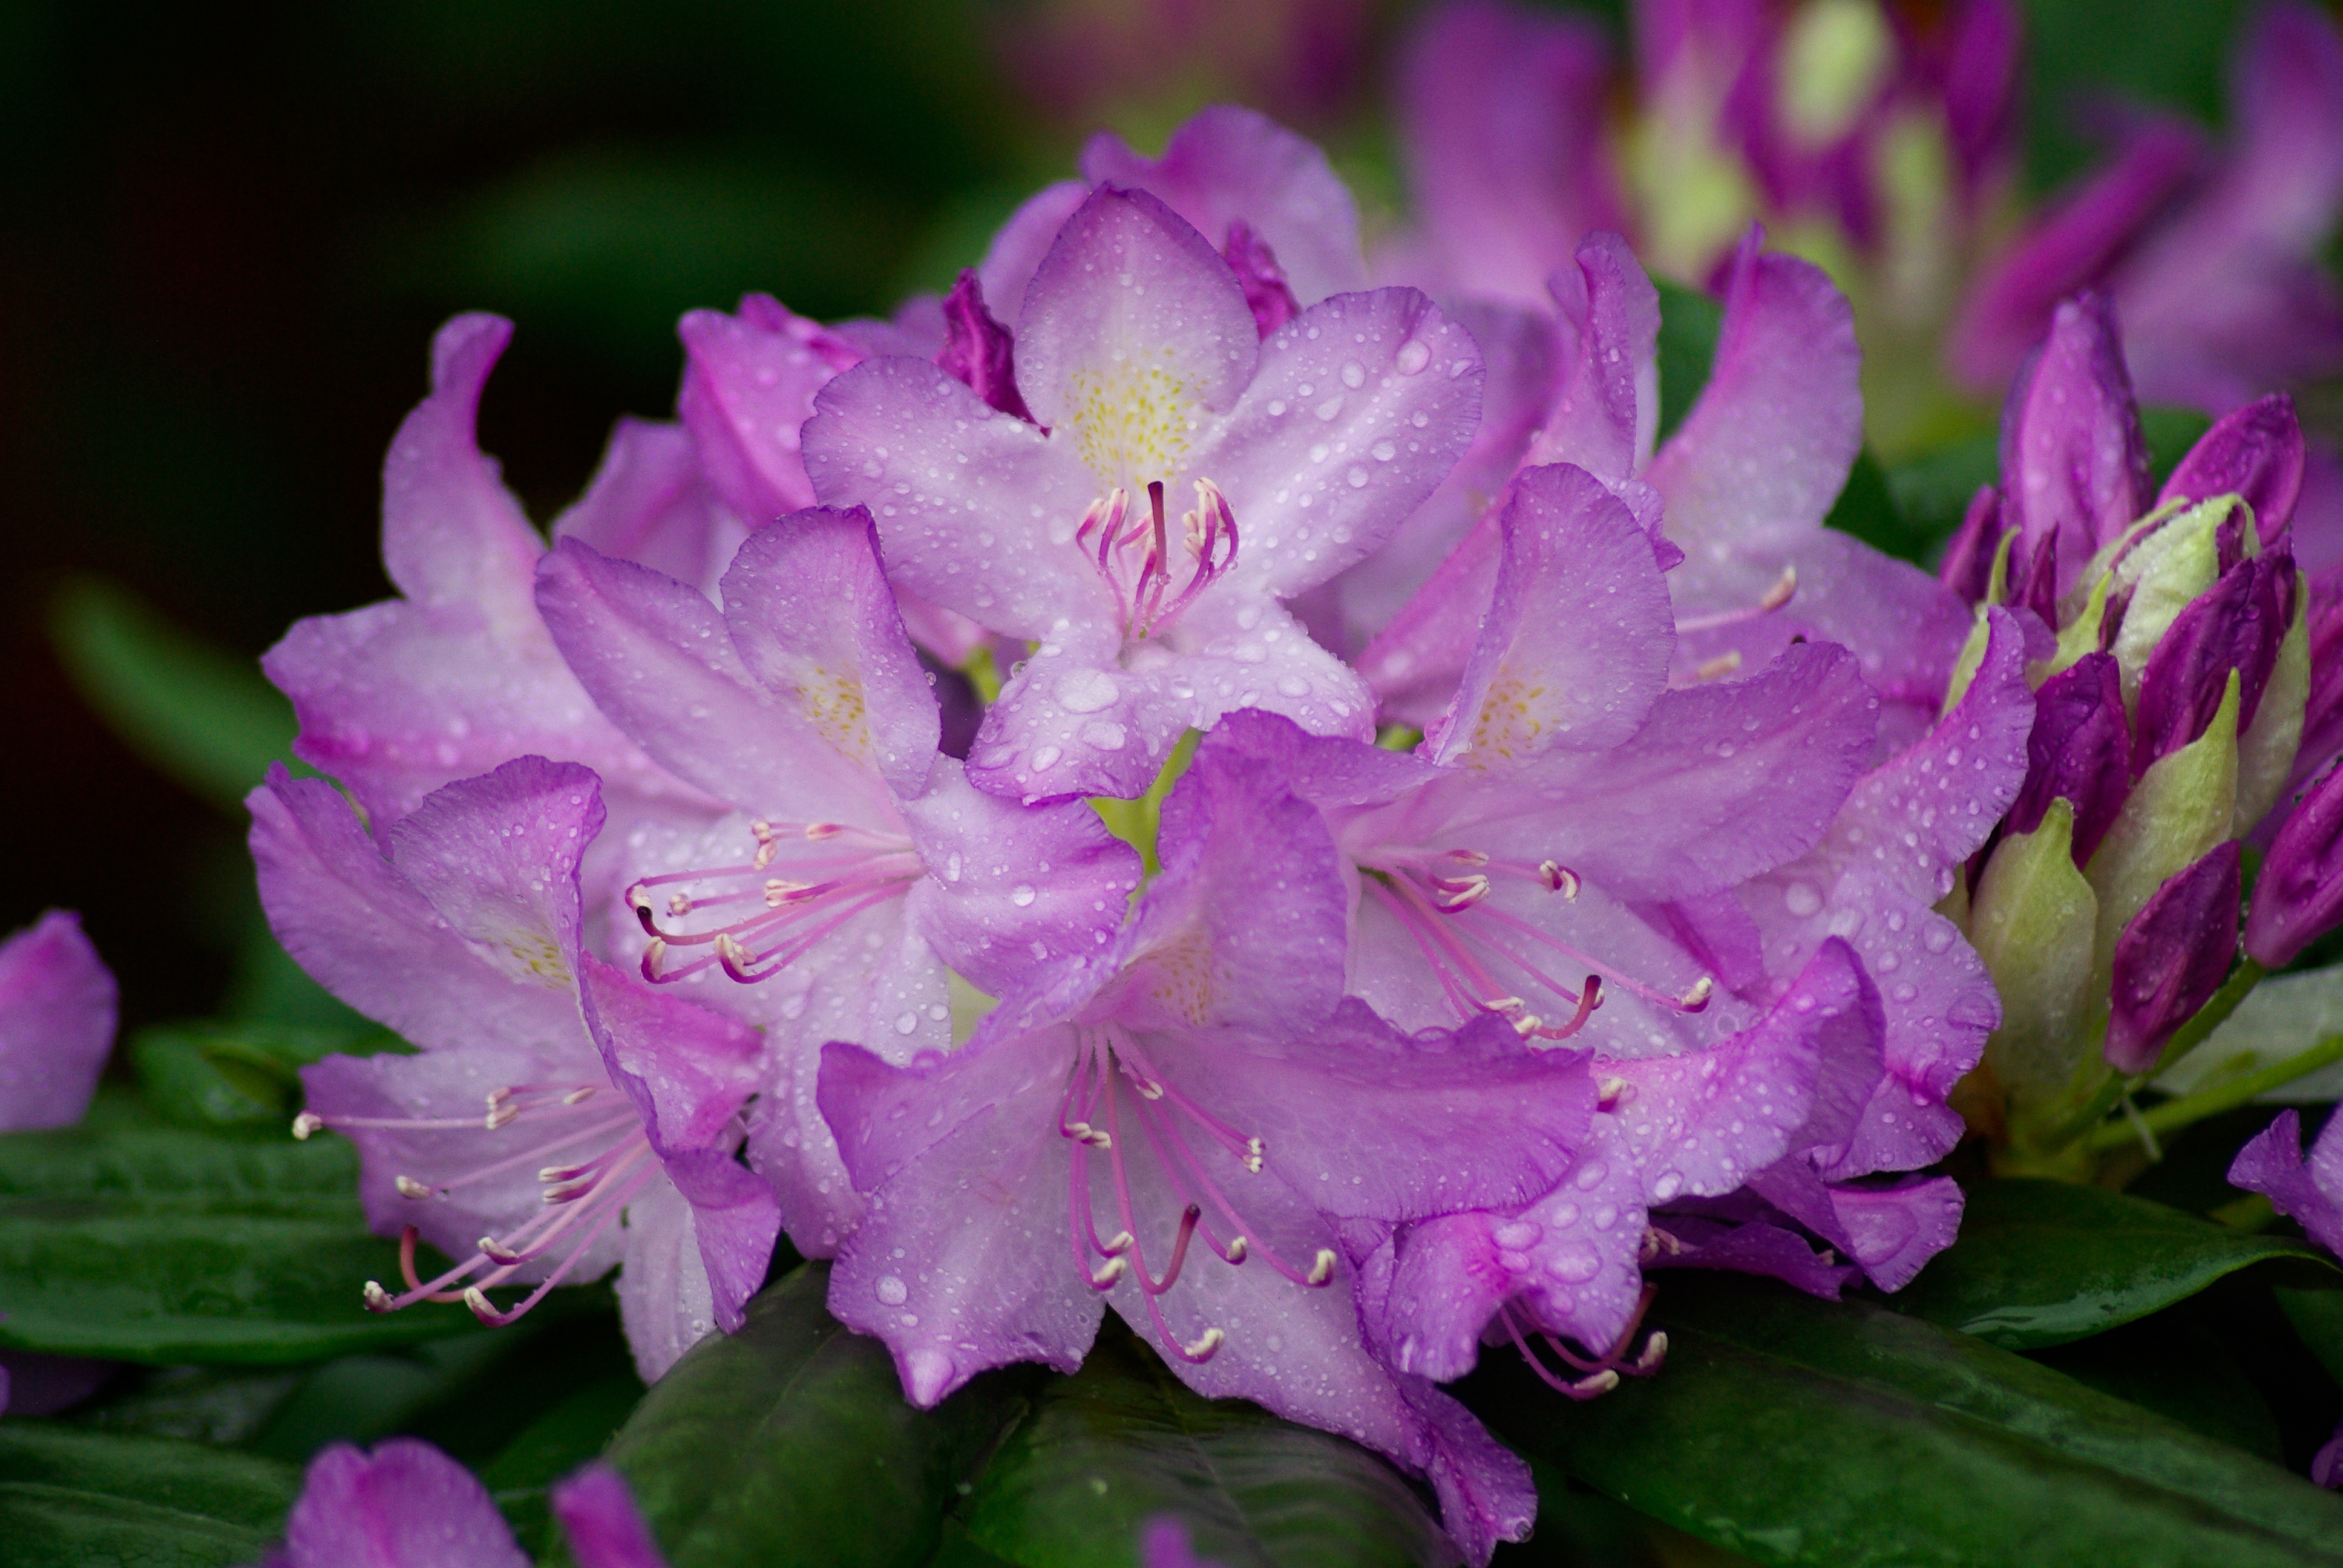
plant, flower, petal, garden, flora, petals, shrub, rhododendron, azalea, macro photography, flowering plant, woody plant, land plant